Rule the World (2 Chainz song)

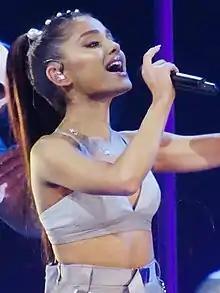
"Rule the World" was recorded as a result of an in-person meeting between 2 Chainz and Ariana Grande (pictured) about plagiarism accusations surrounding "7 Rings"

In January 2019, Grande released the single "7 Rings" from her fifth studio album "Thank U, Next" (2019). 2 Chainz pointed out the song's similarity to his own 2011 track "Spend It". The music video for "7 Rings" was also accused of stealing 2 Chainz's pink trap aesthetics used to promote "Pretty Girls Like Trap Music" (2017).